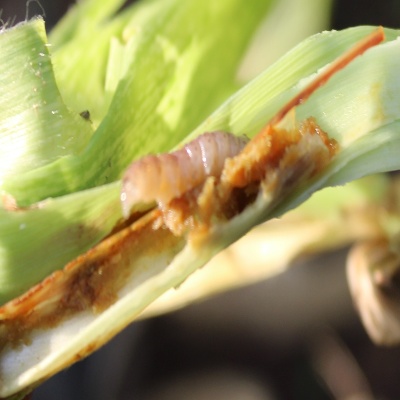
Crop: Maize
Condition: fall armyworm